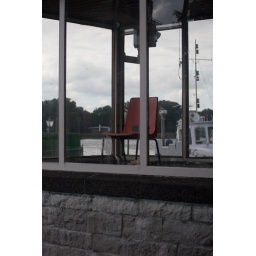
people who live in glass houses ...